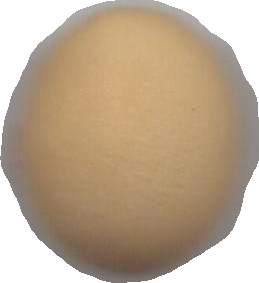
Variety: Grobogan